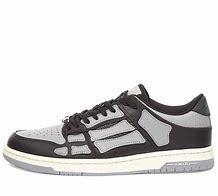
Brand: Amiri
Model: Skel Top